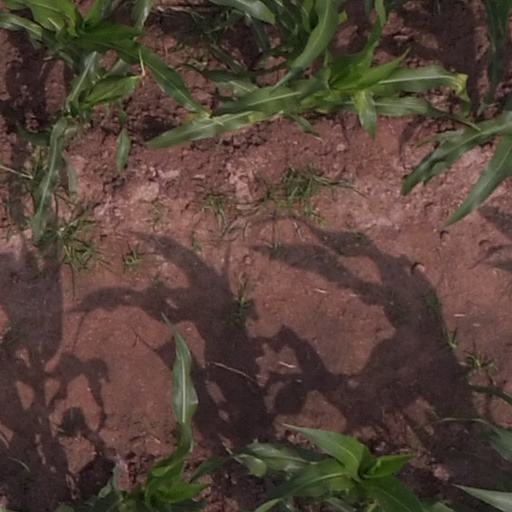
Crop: maize; corn